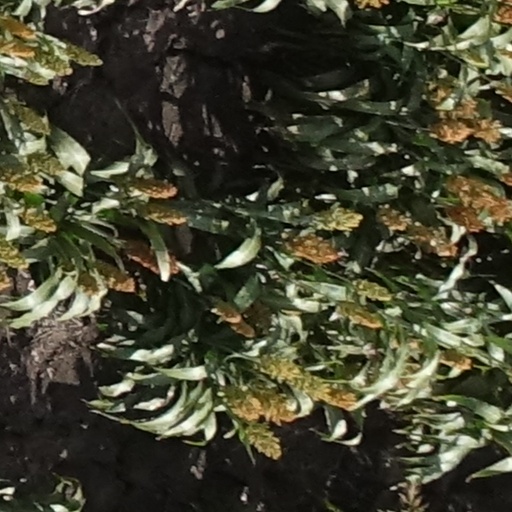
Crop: sorghum